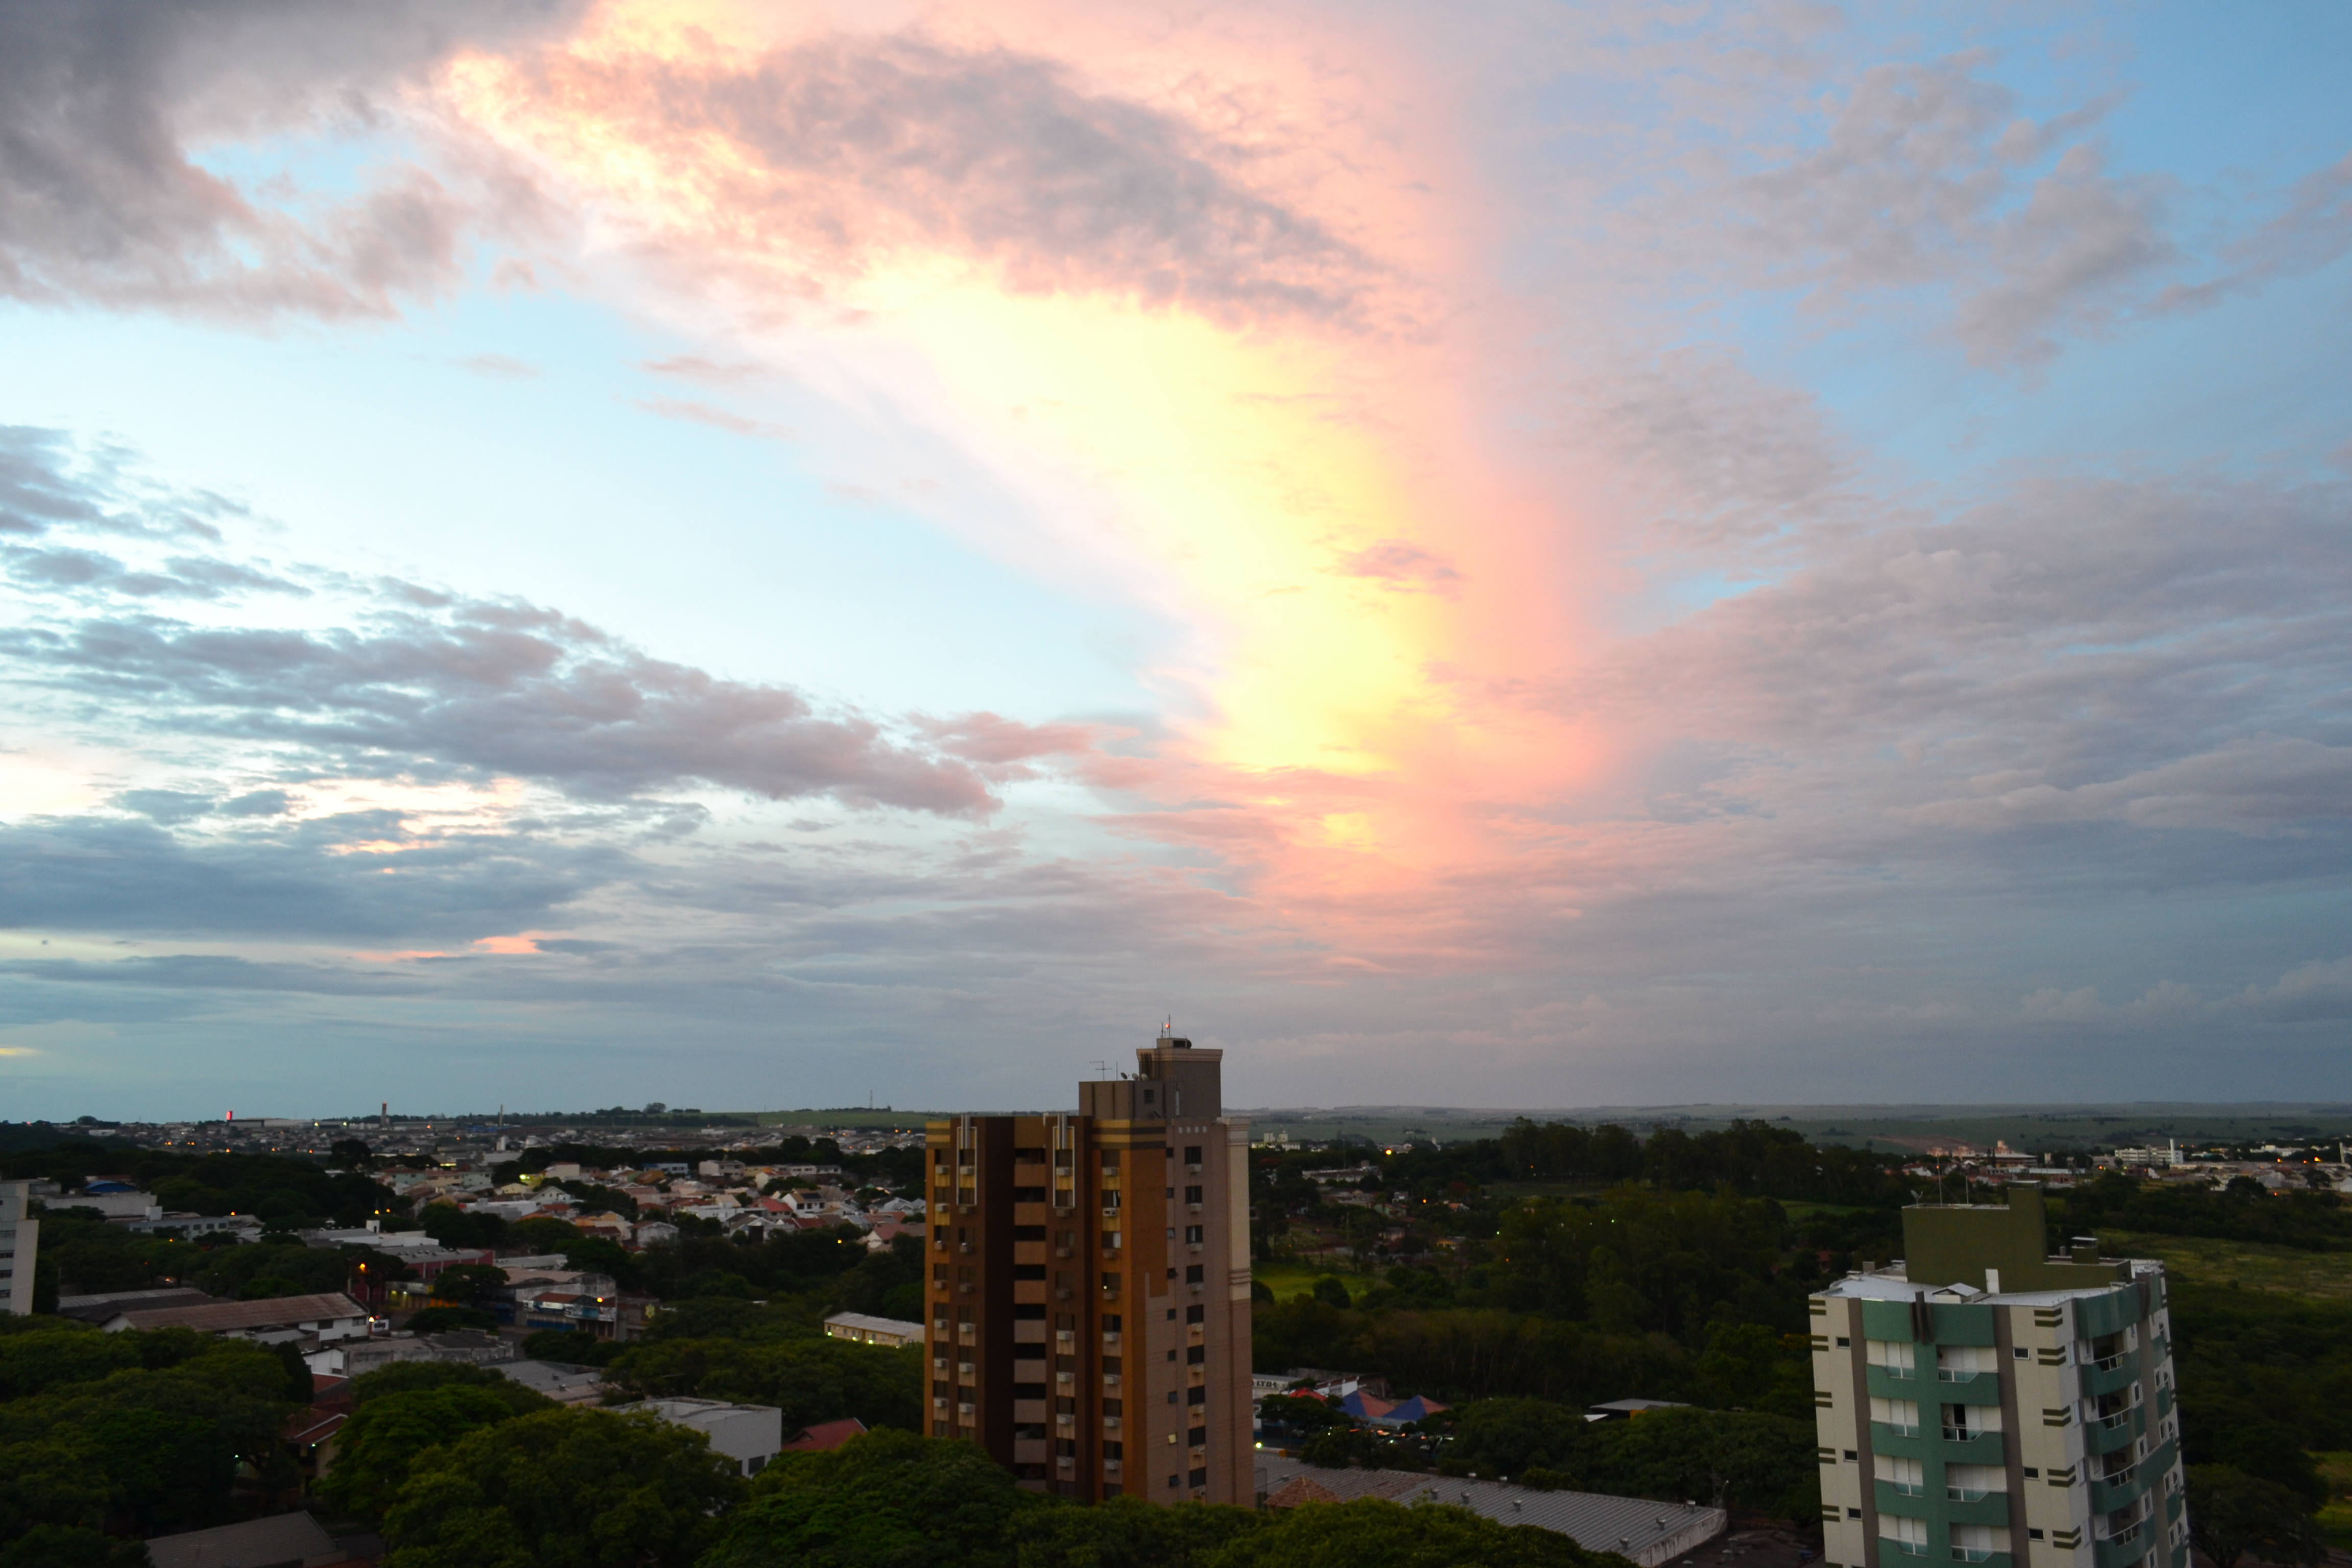
landscape, tree, horizon, cloud, sky, sunrise, sunset, skyline, sunlight, morning, dawn, city, atmosphere, skyscraper, cityscape, panorama, dusk, daytime, suburb, evening, tower, cumulus, tower block, metropolis, afterglow, phenomenon, meteorological phenomenon, urban area, residential area, metropolitan area